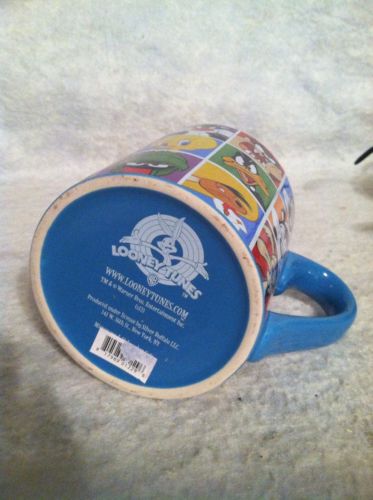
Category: mug